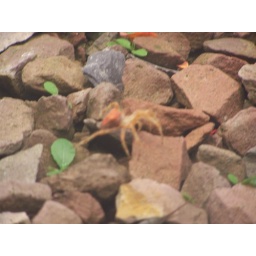
Creepy red Spider in the window well